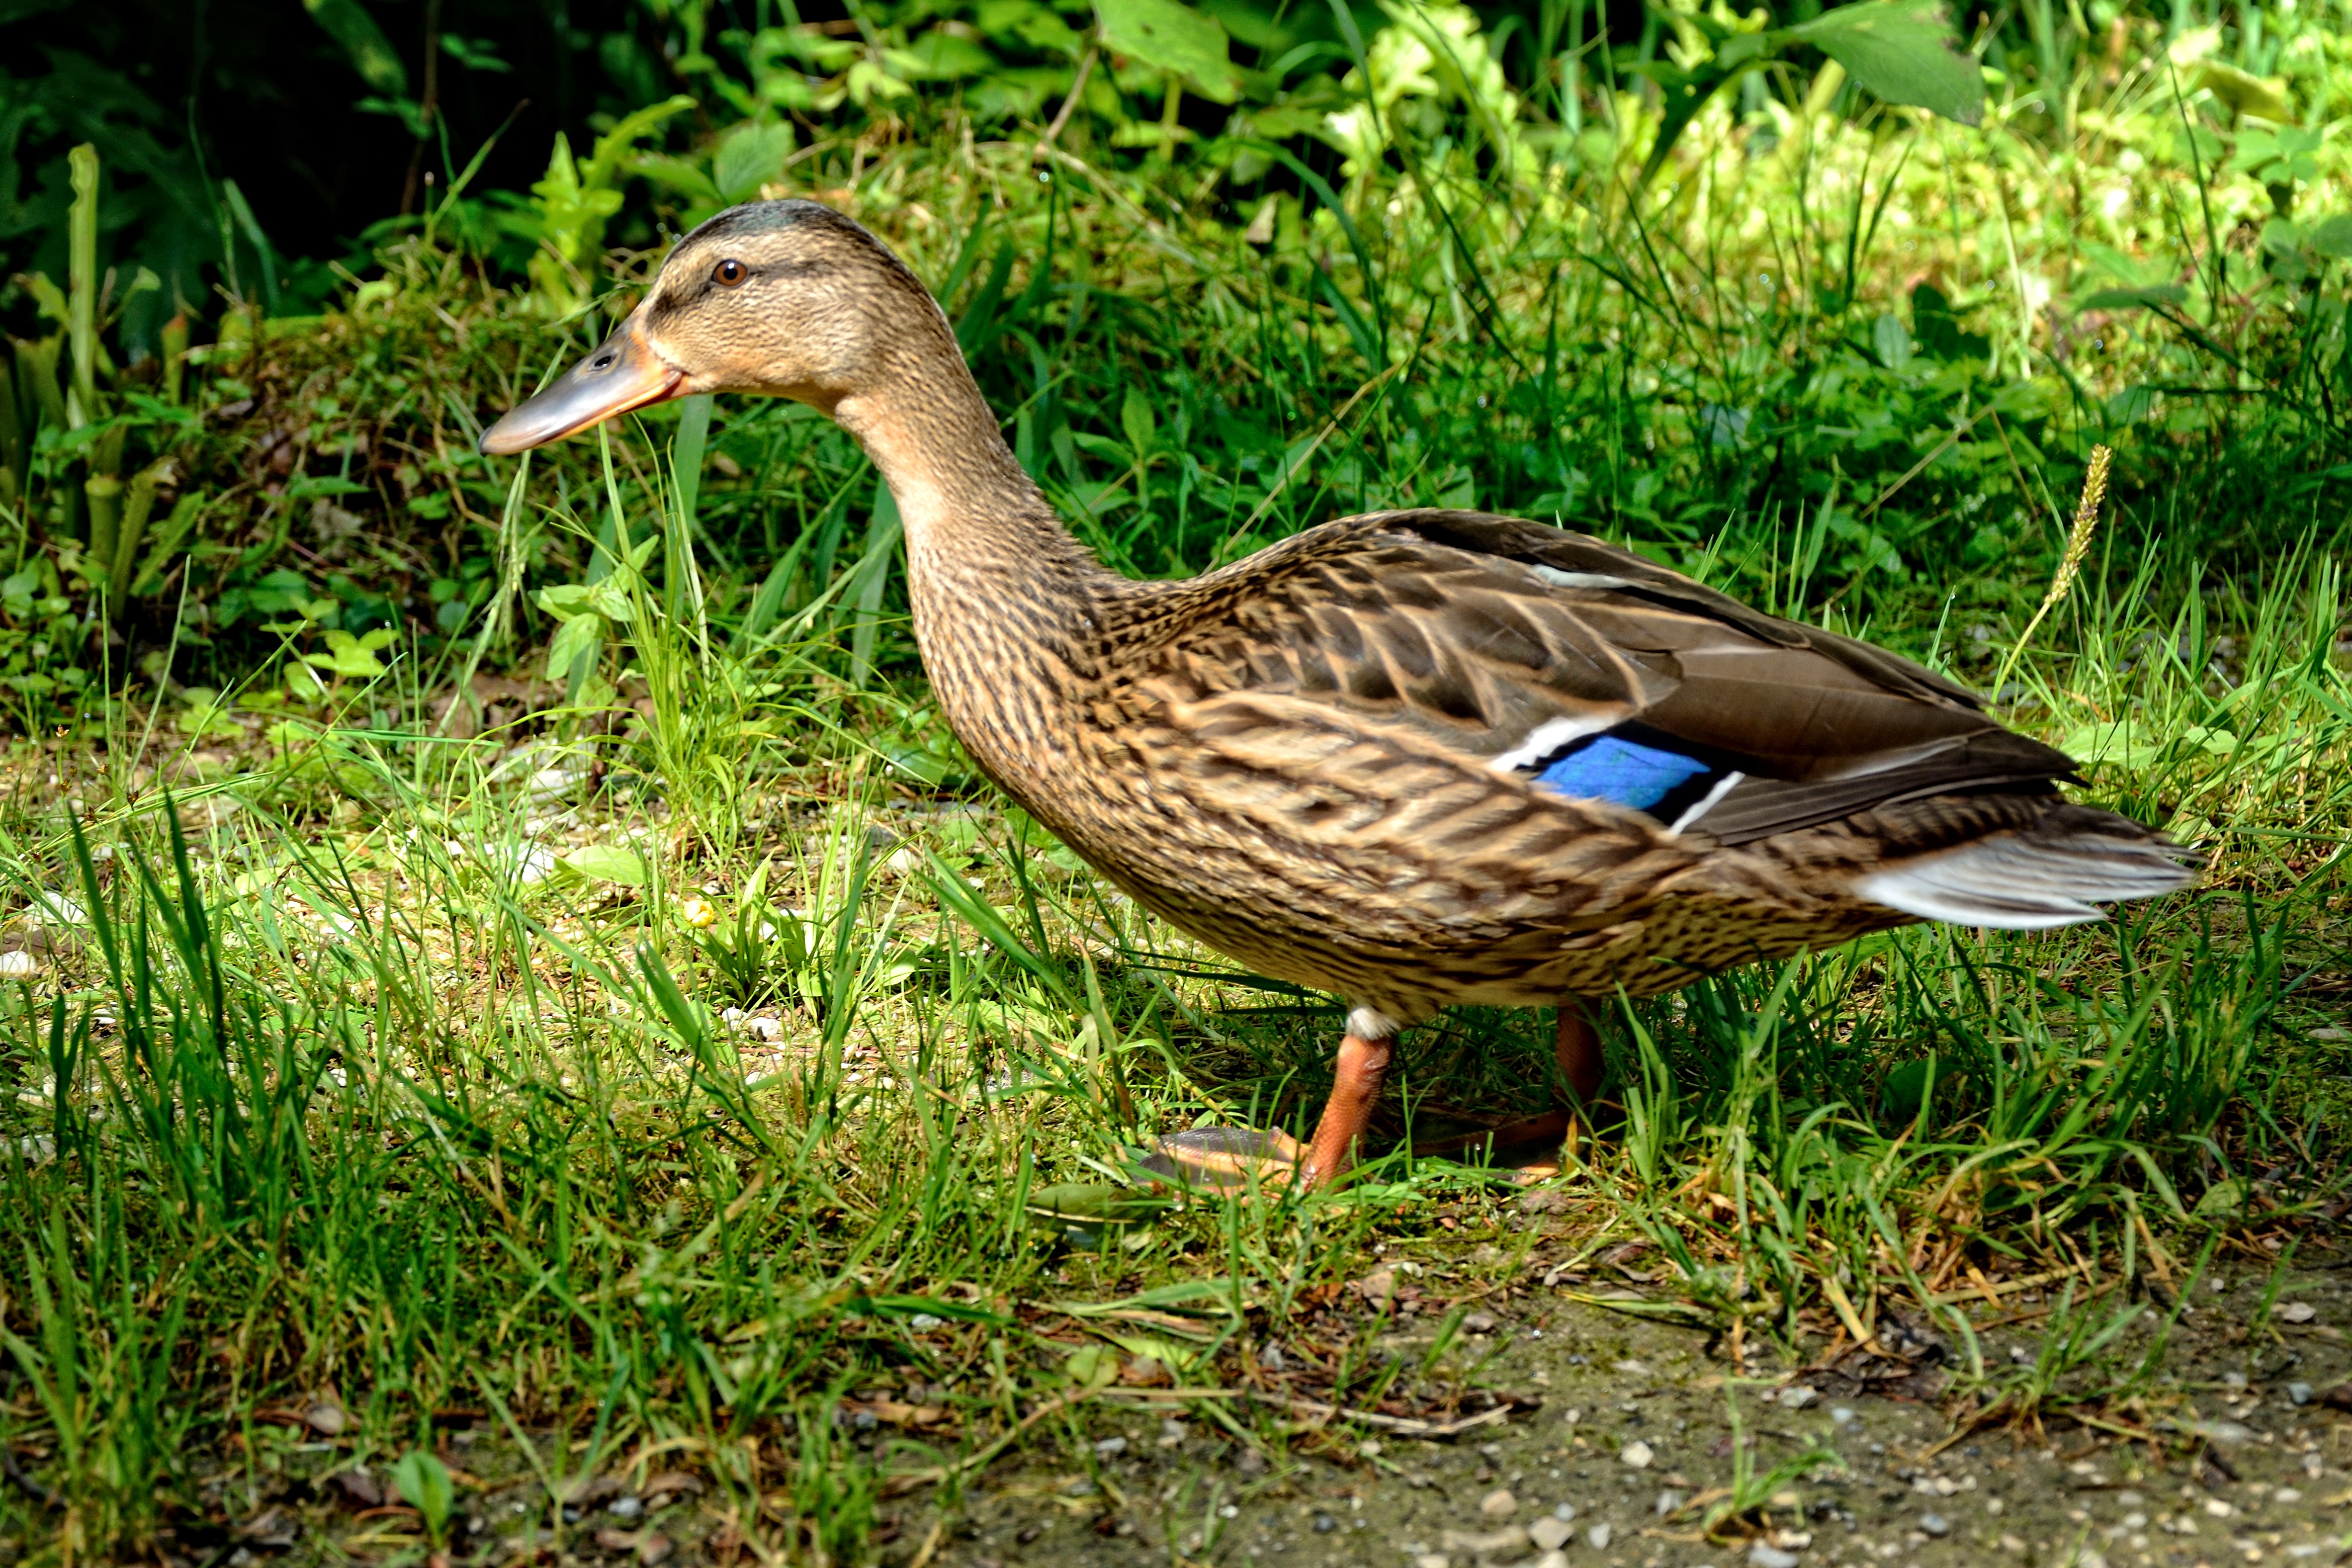
nature, forest, grass, bird, meadow, atmosphere, animal, female, wildlife, green, beak, rest, fauna, poultry, duck, goose, vertebrate, waterfowl, mood, idyll, water bird, mallard, canard, wild duck, in the green, ducks geese and swans